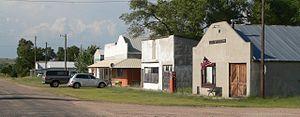
La ville de Brewster est le siège du comté de Blaine, dans l’État du Nebraska, aux États-Unis. Sa population s’élevait à 17 habitants lors du recensement de 2010, ce qui en fait le siège de comté le moins peuplé du pays. À noter que le comté tout entier ne compte que 478 habitants.